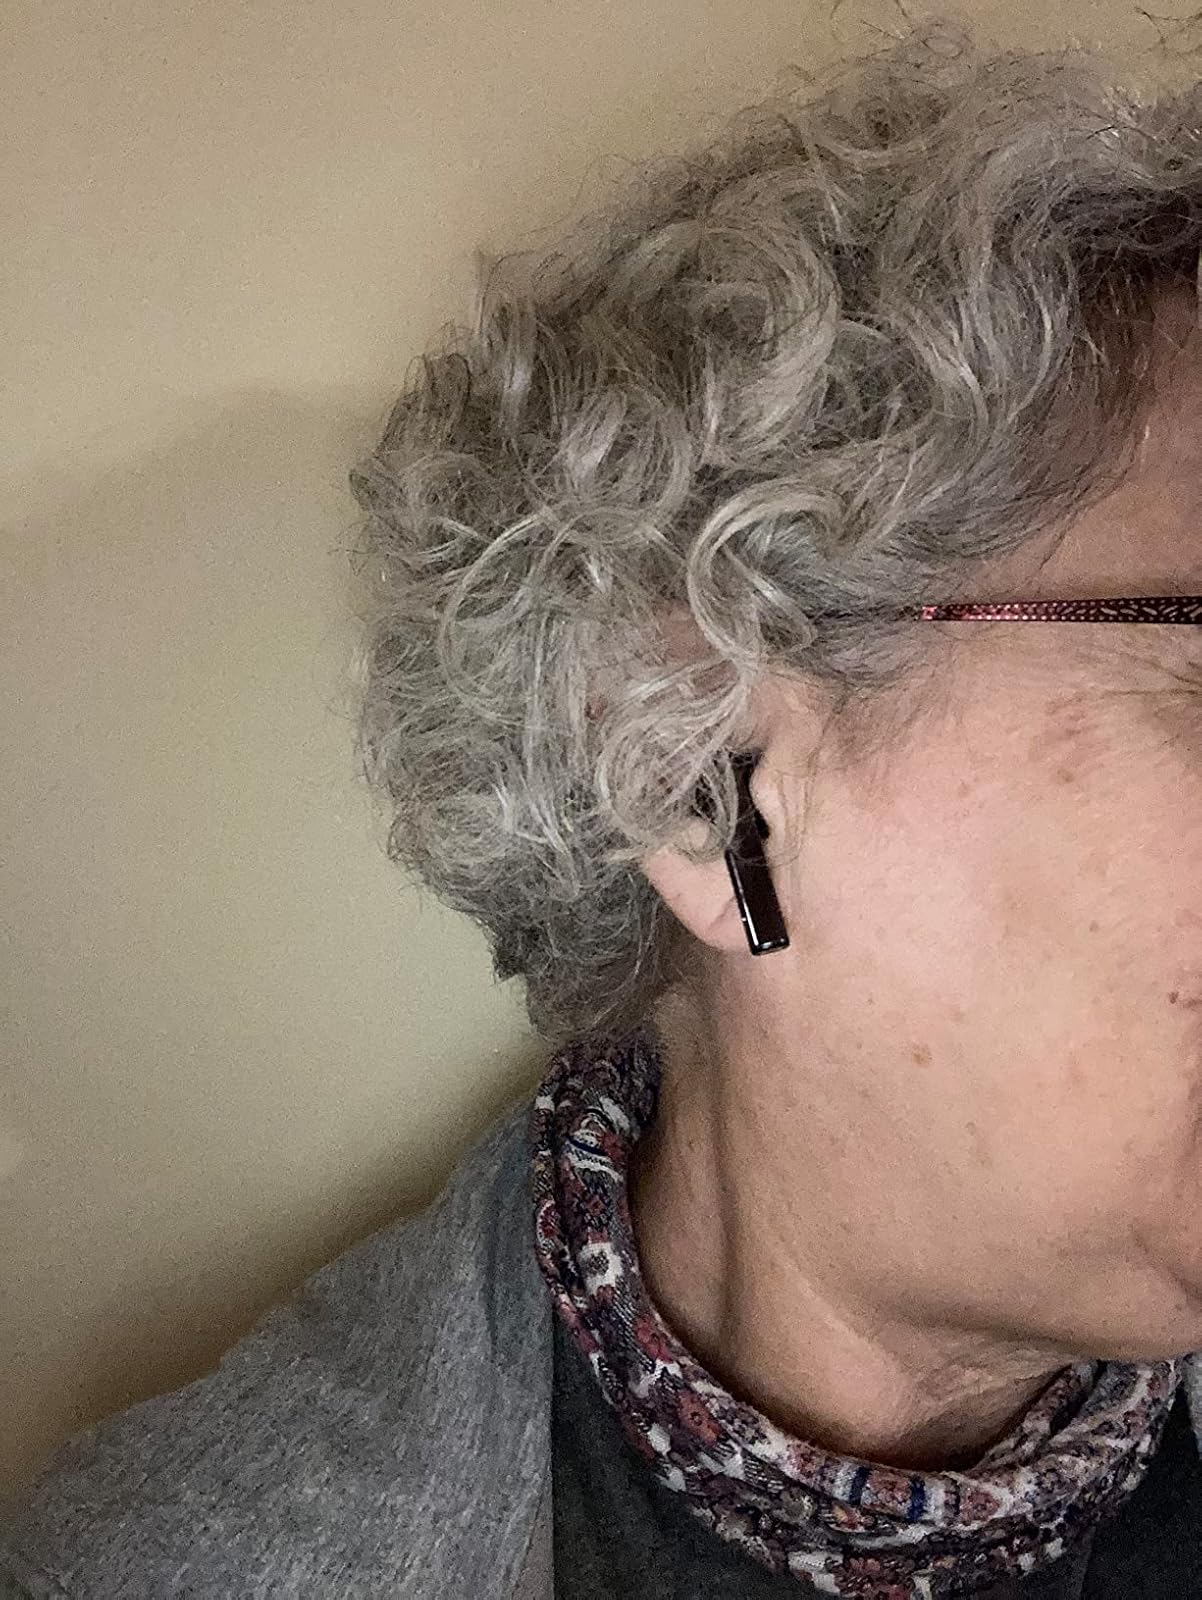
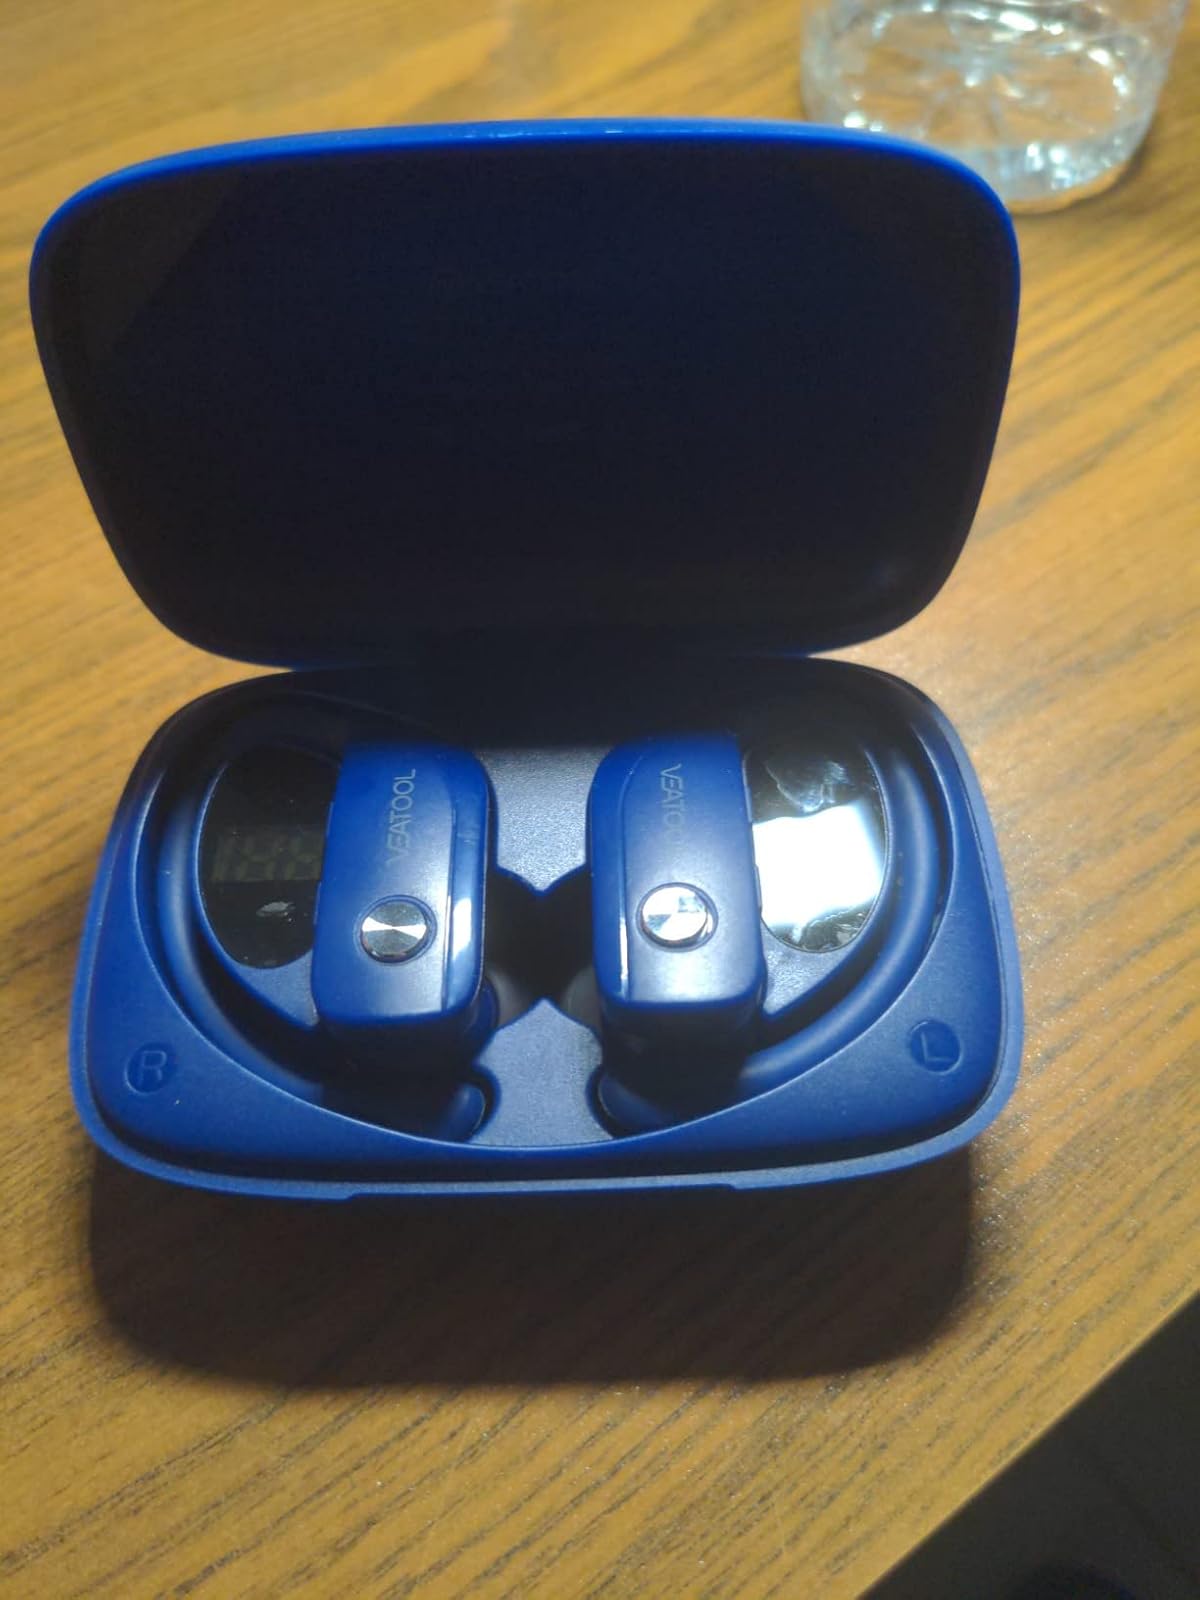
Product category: earbuds
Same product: no